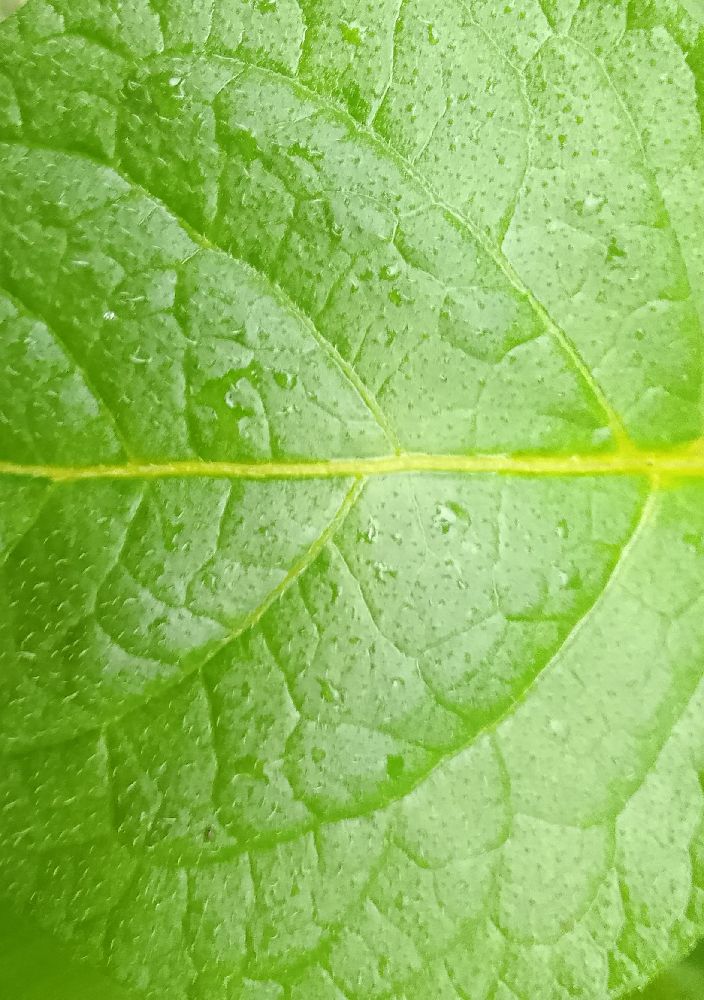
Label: Healthy